Otis Elevating Railway

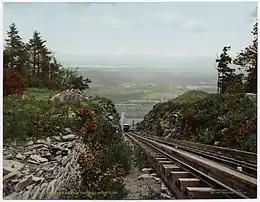
Otis Elevating Railway, ca. 1900

The Otis Elevating Railway was a narrow gauge cable funicular railroad leading to the Catskill Mountain House in Palenville, New York. For the first 64 years of its existence, the Catskill Mountain House was accessible only by a long stagecoach from Catskill Landing on the Hudson.